Lorna (film)

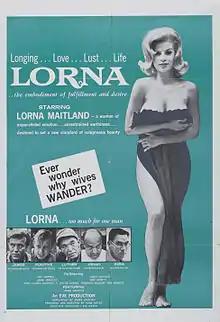
Theatrical poster to "Lorna" (1964)

Lorna is a 1964 independent film starring Lorna Maitland, produced and directed by Russ Meyer. It was written in four days by James Griffith, who played the preacher in the film.